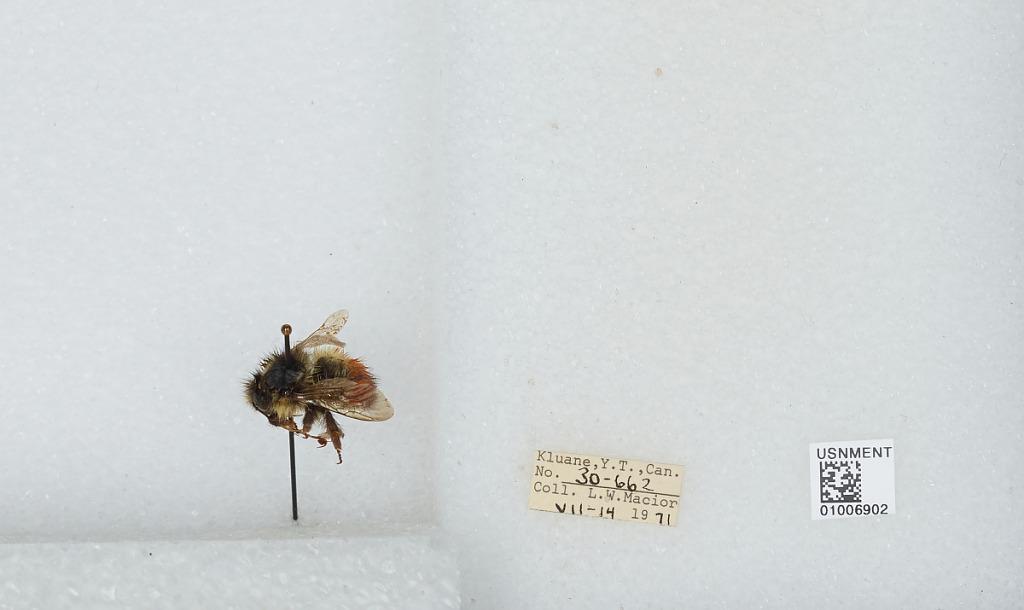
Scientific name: Bombus (Pyrobombus) flavifrons Cresson
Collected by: L. Macior
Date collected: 1971-7-14
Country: Canada
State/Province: Yukon Territory
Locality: Kluane
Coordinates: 60.75, -139.5